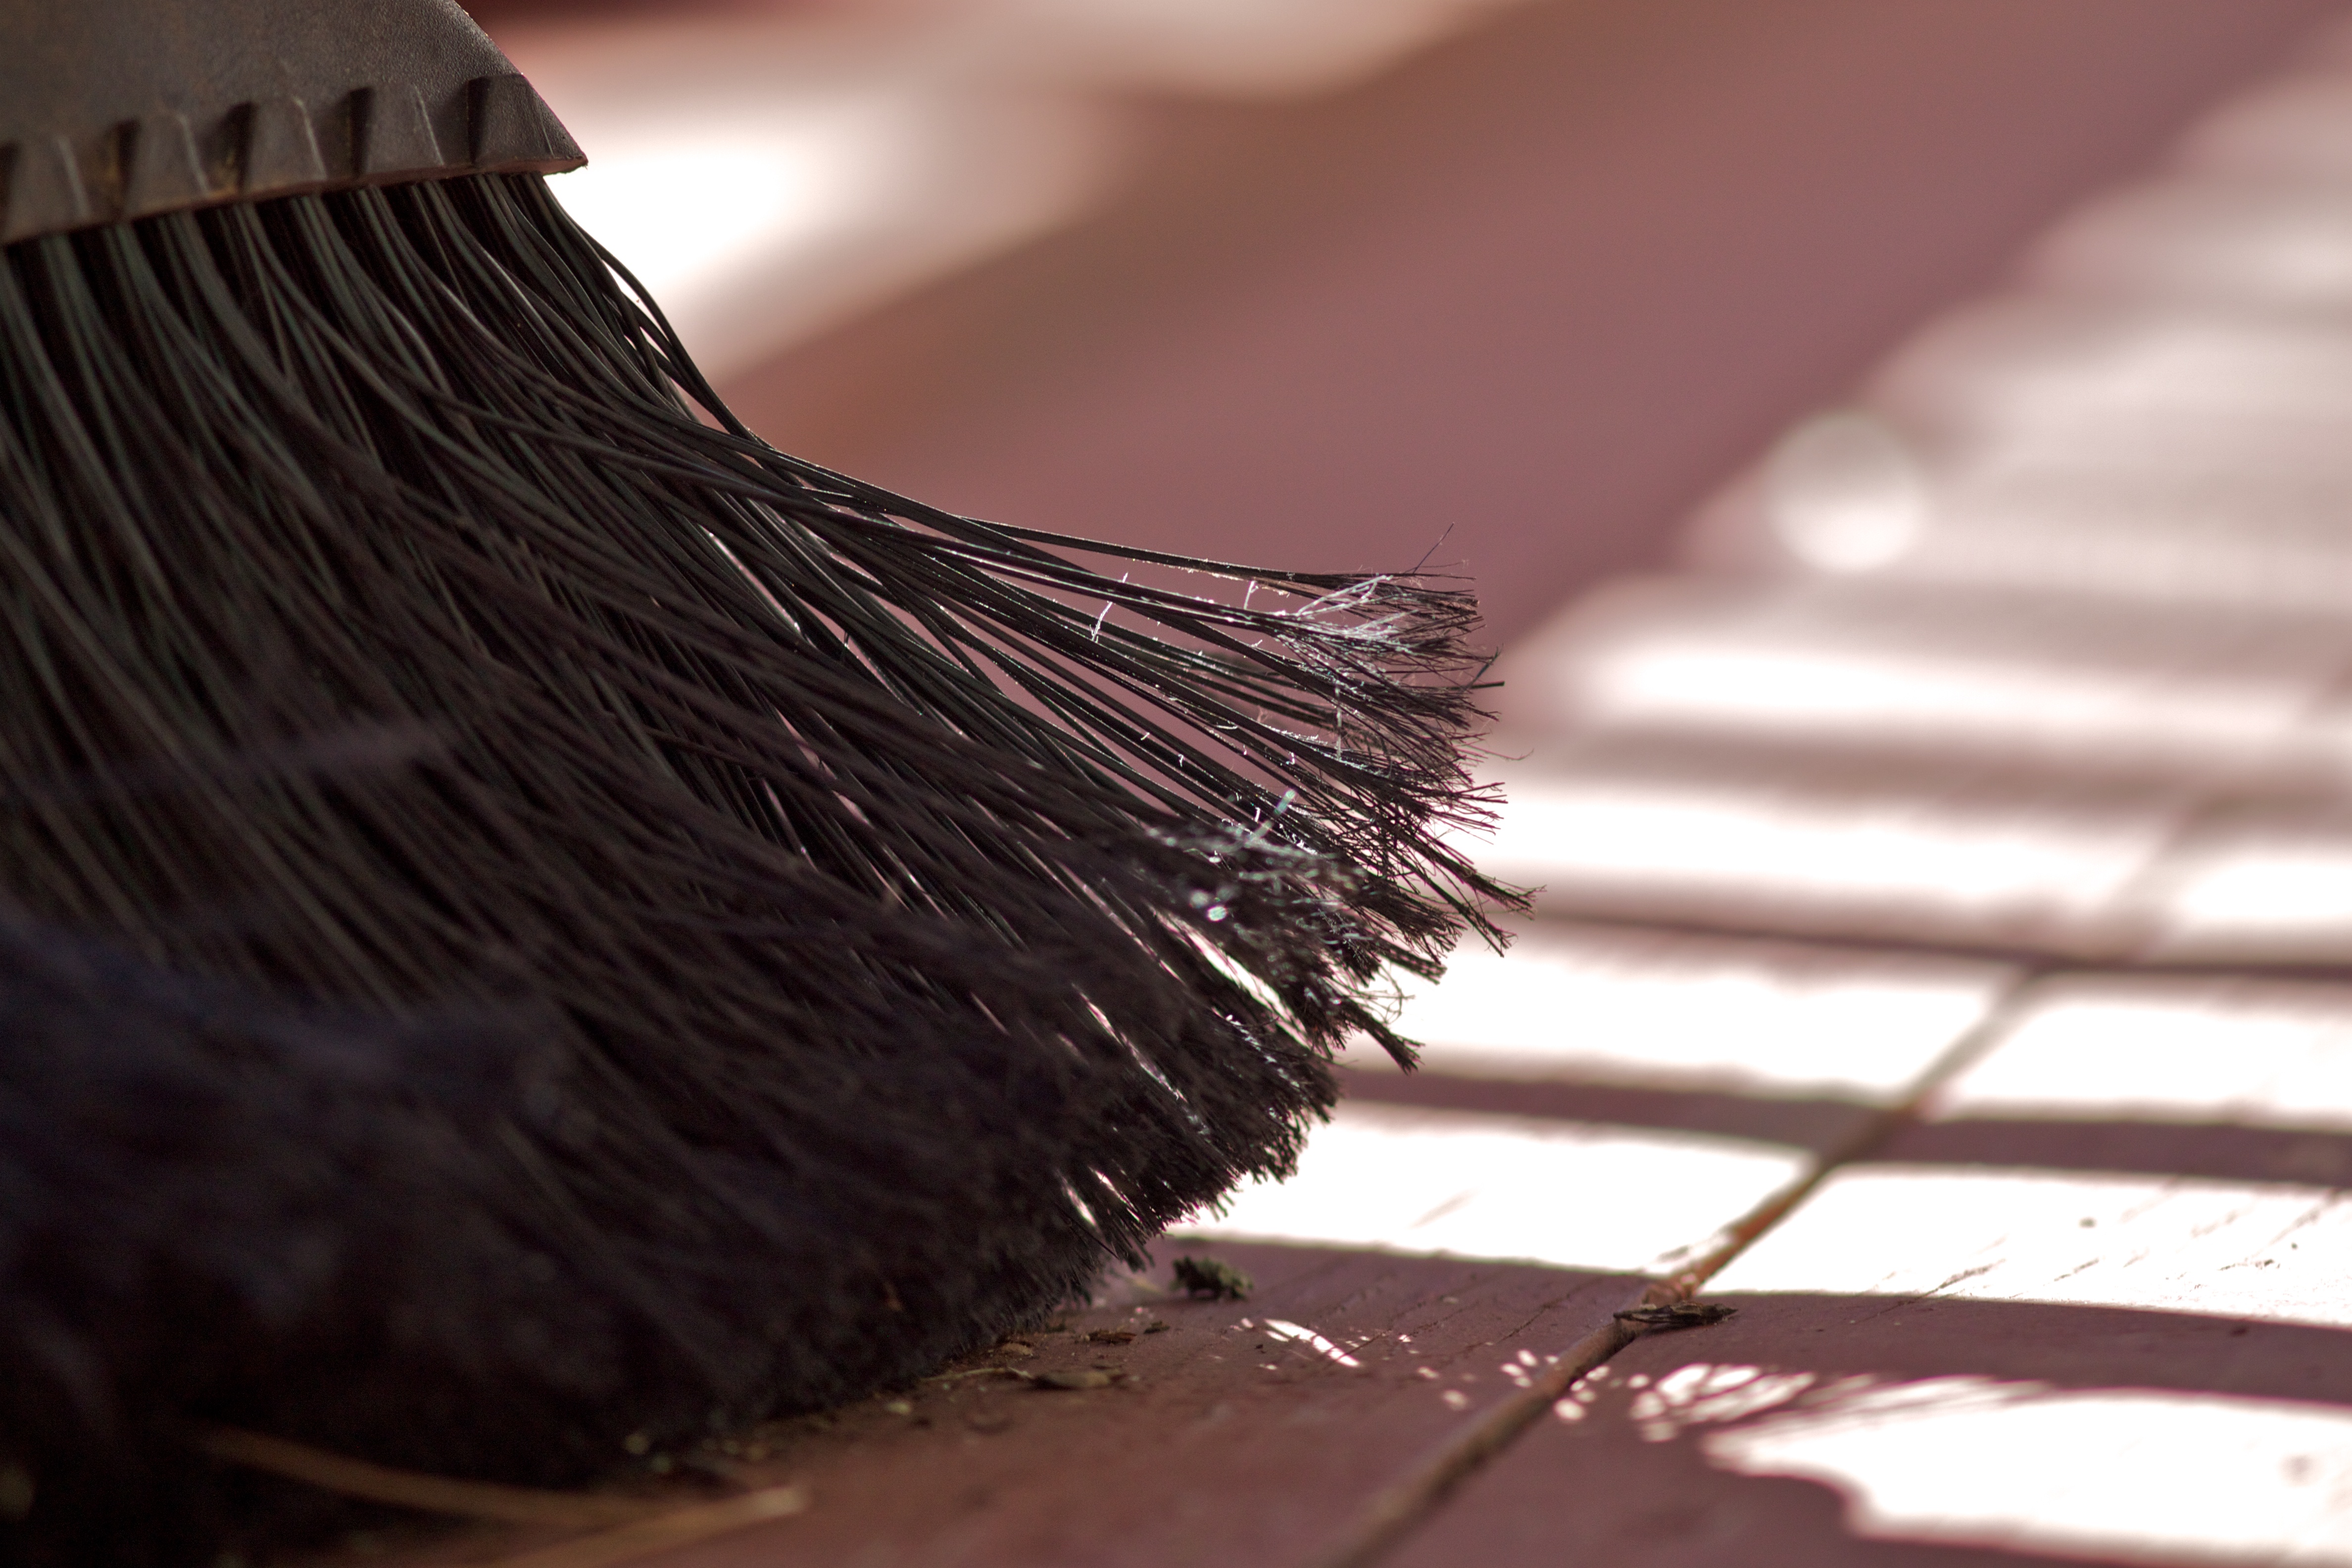
wing, leg, color, brown, black, eyelash, close up, eye, macro photography